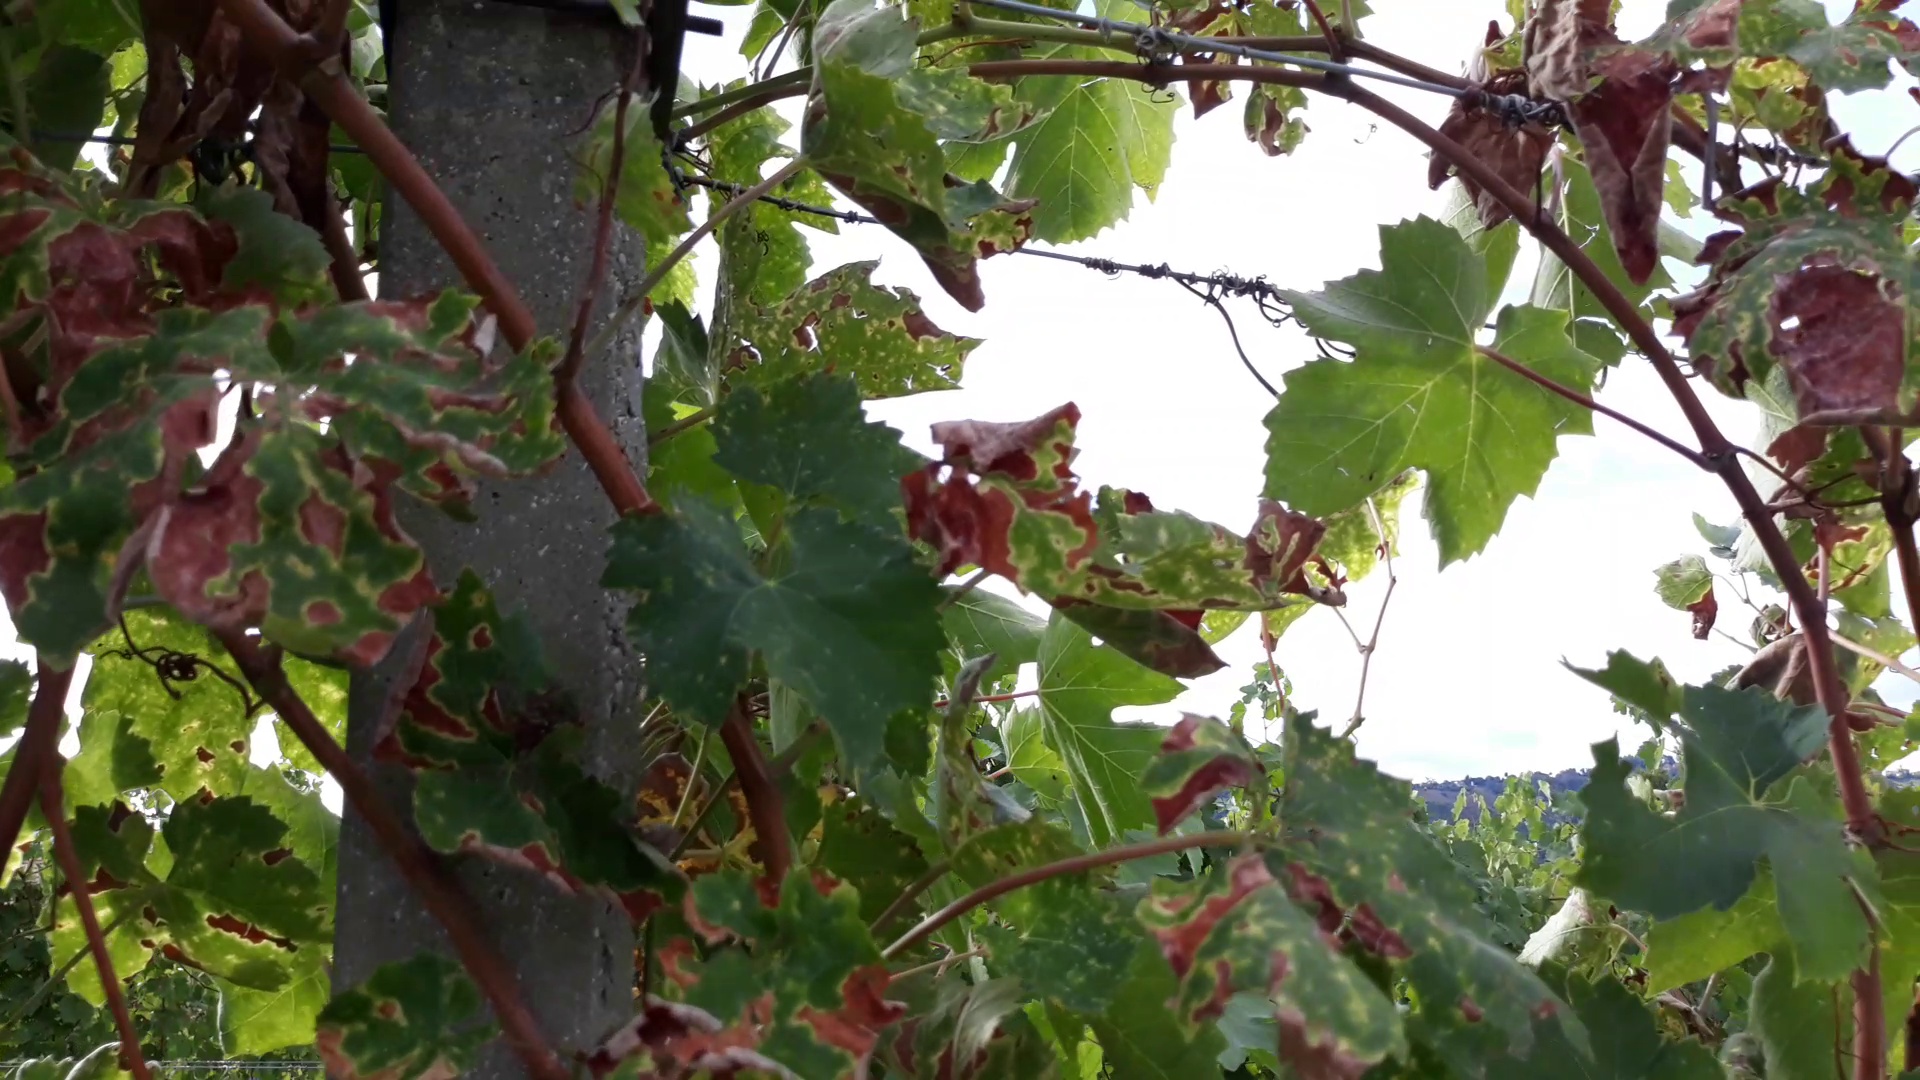
Label: esca